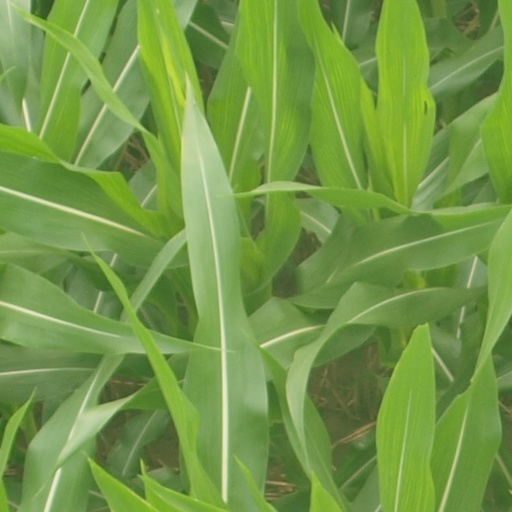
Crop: maize; corn